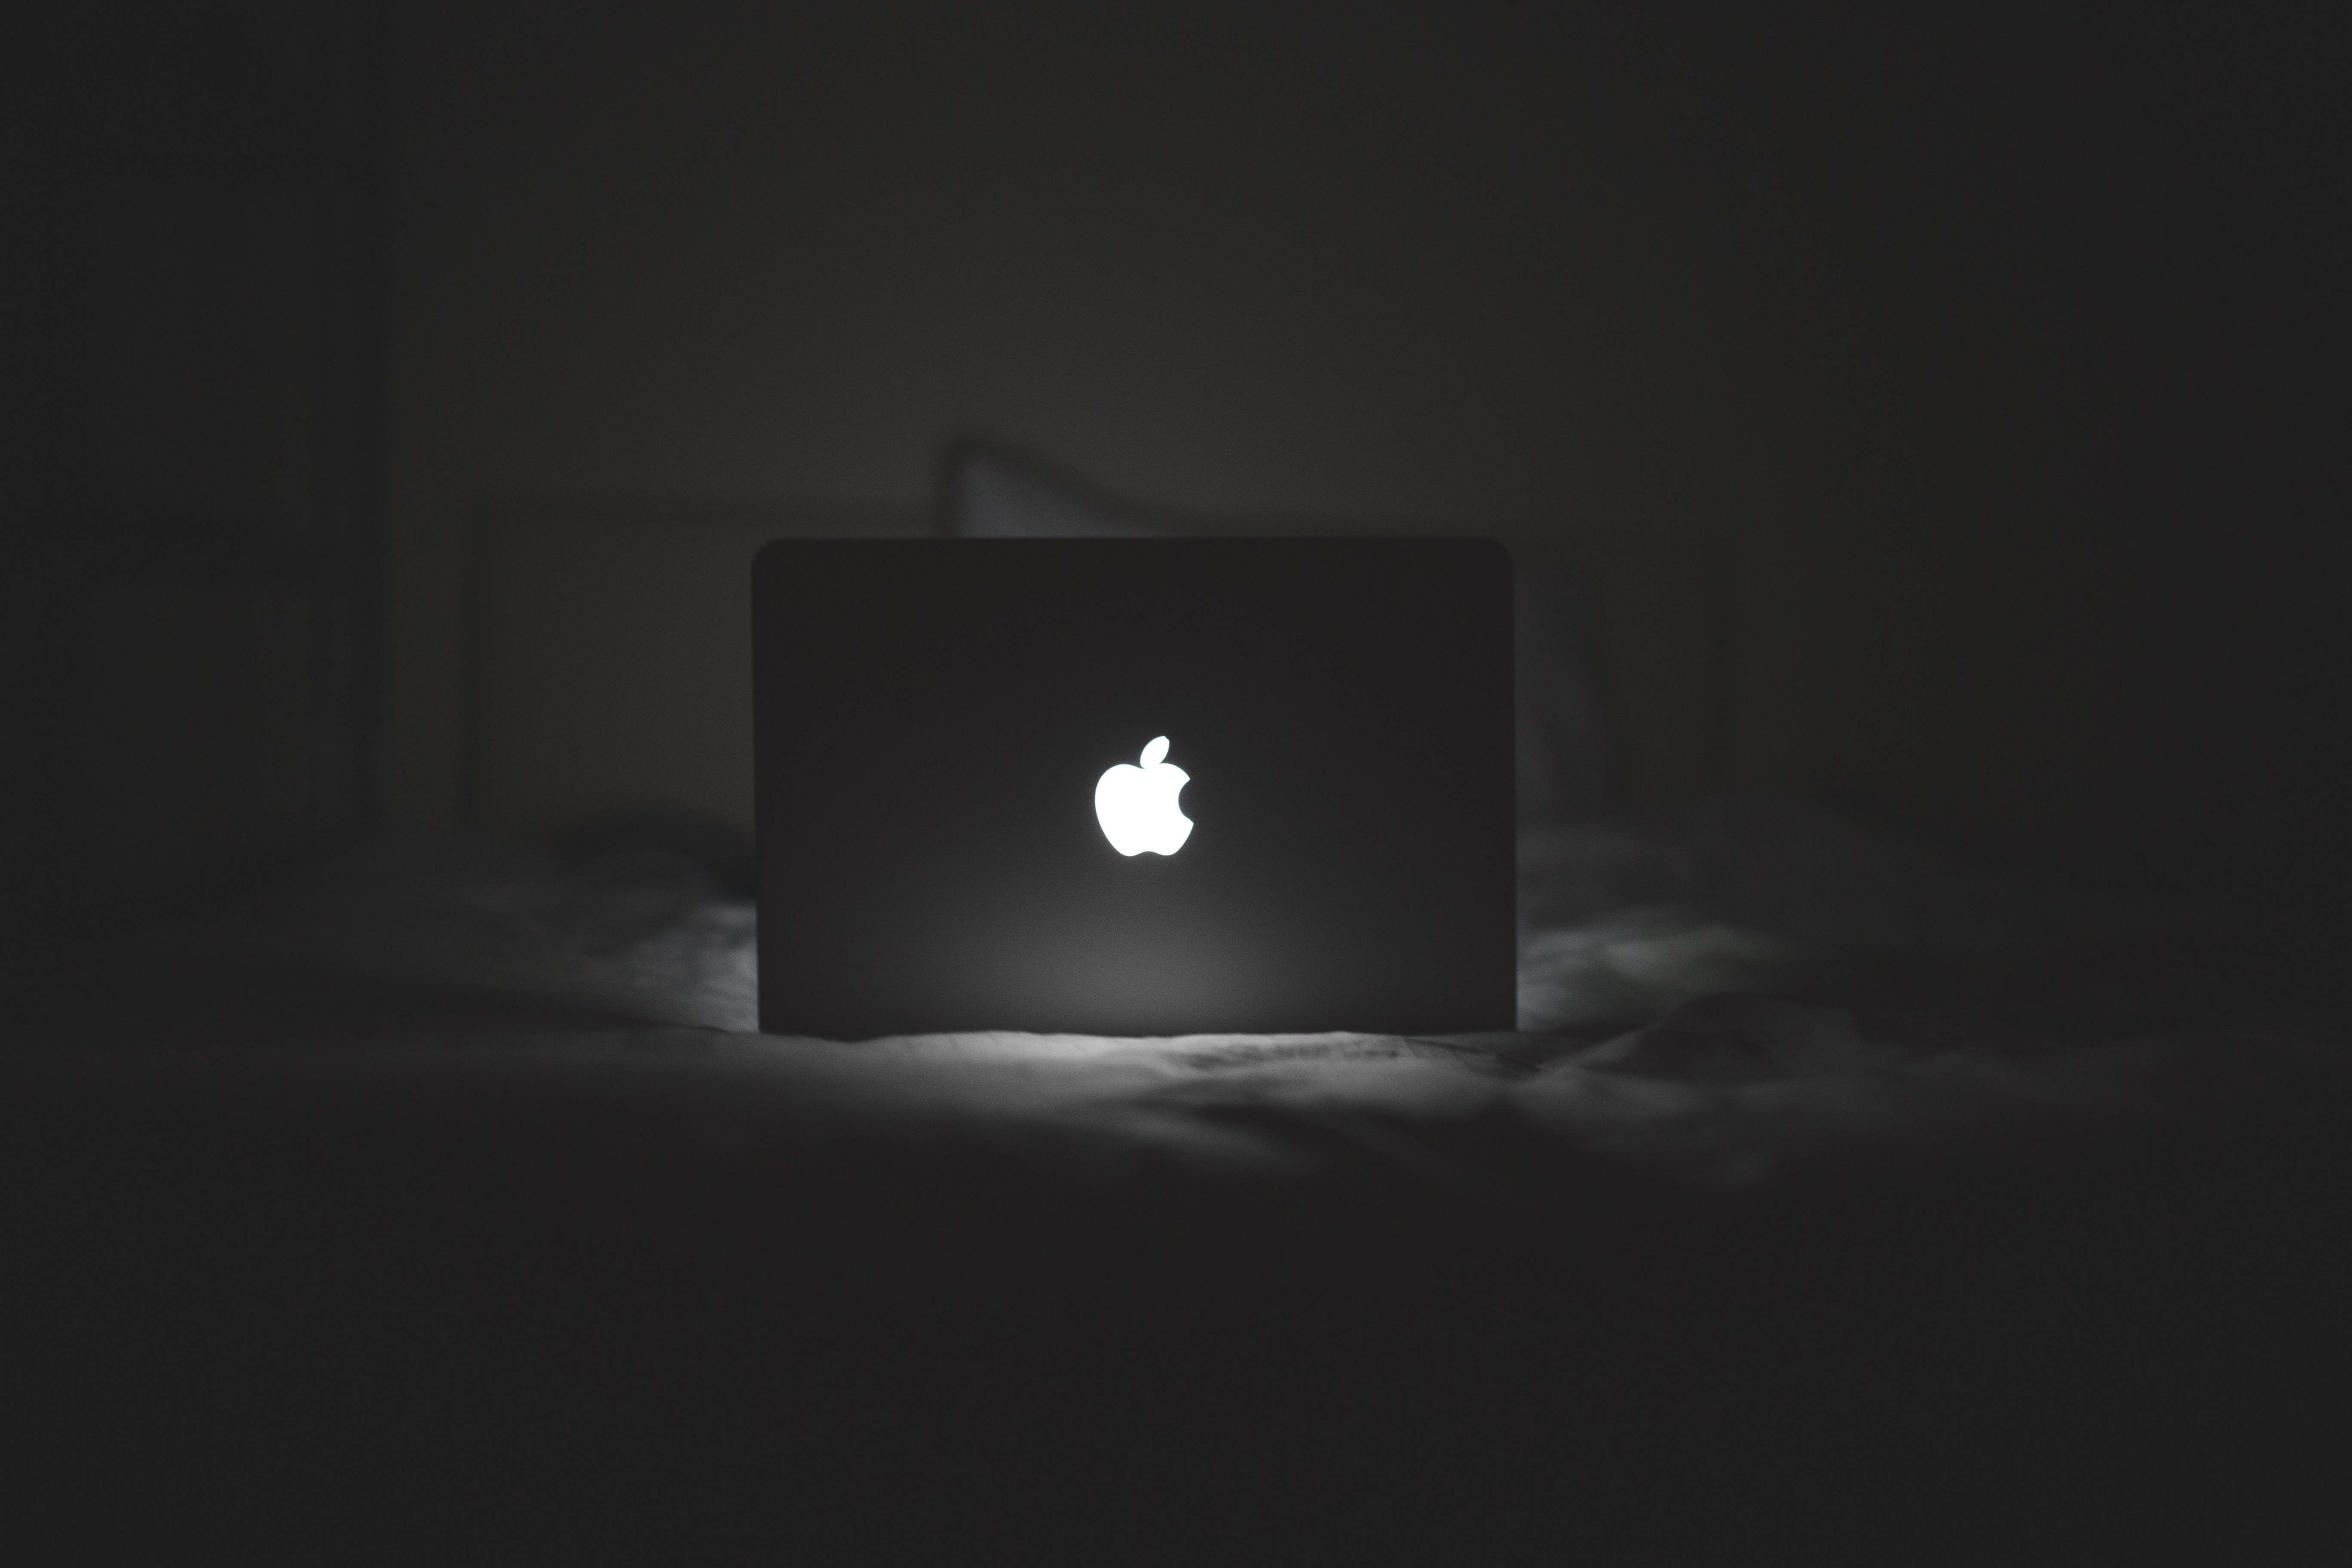
black, white, darkness, light, lighting, sky, black and white, still life photography, monochrome, photography, monochrome photography, room, candle, style, interior design